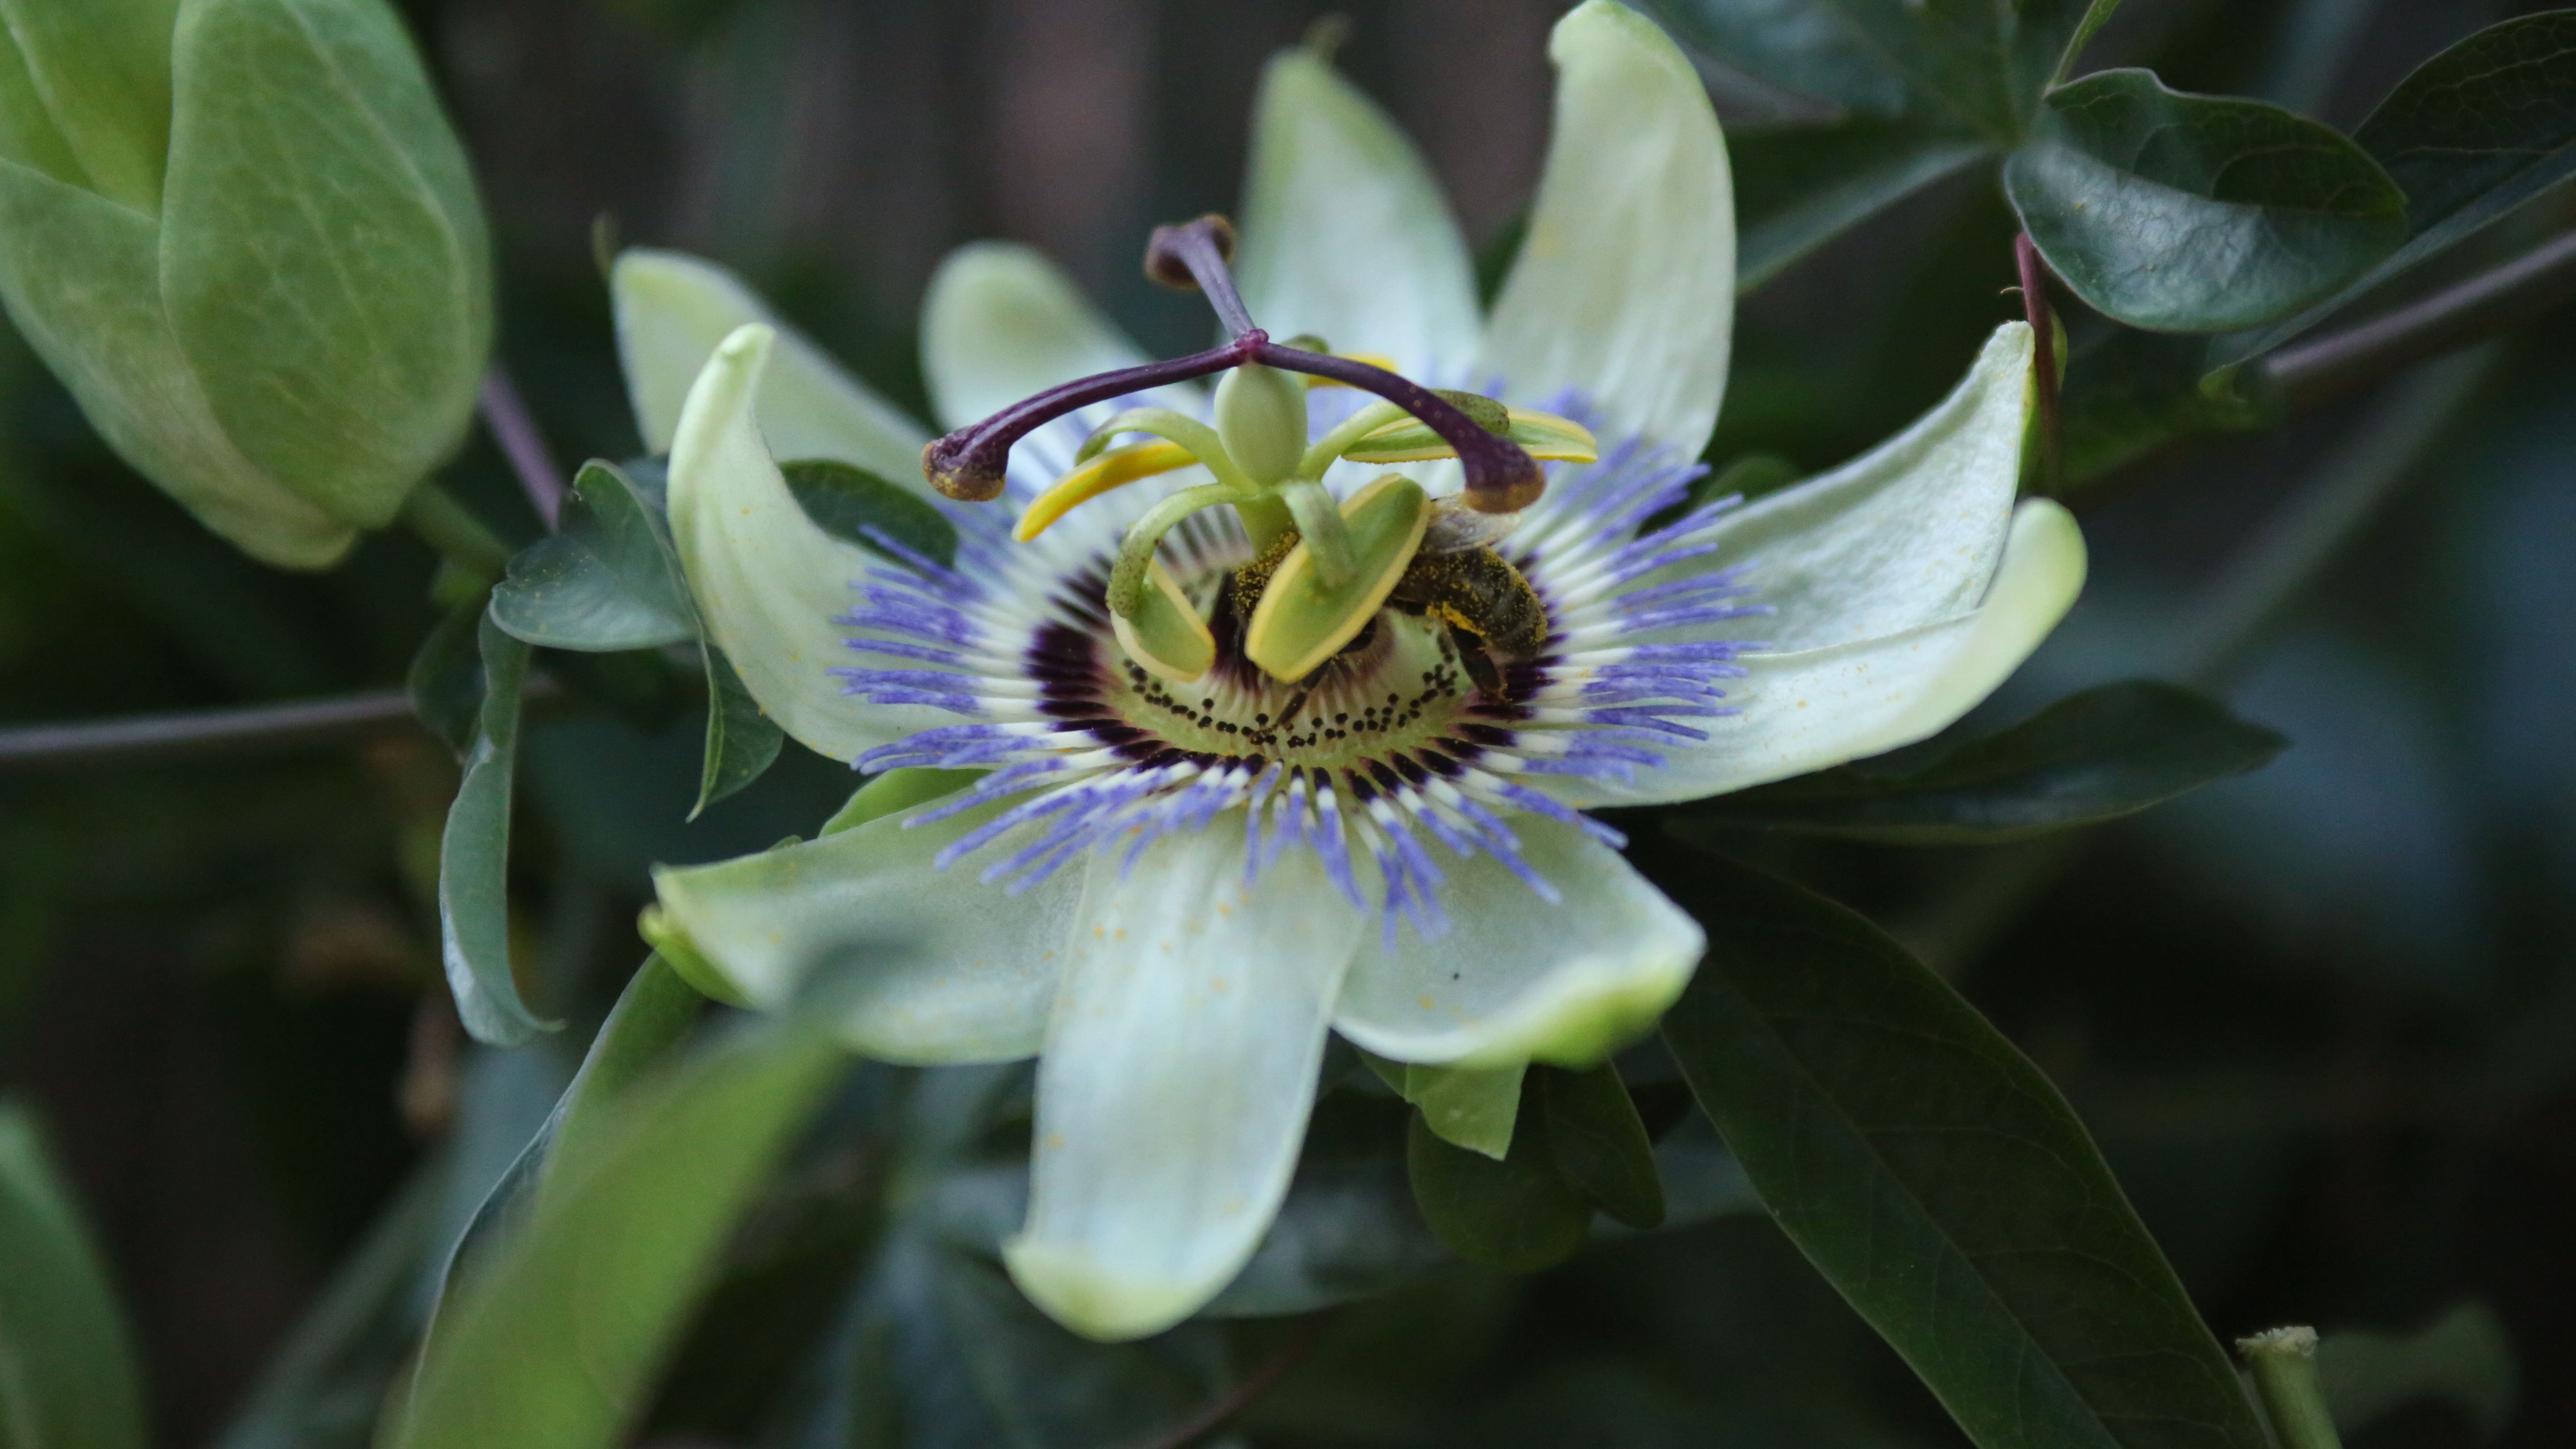
blossom, plant, flower, botany, garden, flora, wildflower, passion flower, passiflora, macro photography, flowering plant, land plant, passion flower family, purple passionflower